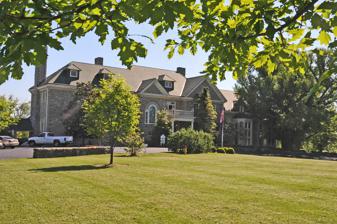
Building: Berry Mansion
Country: United States of America
Year built: 1900
Historic house in Kentucky, United States United States historic place George F. Berry House U.S. National Register of Historic Places Show map of Kentucky Show map of the United States Location 700 Louisville Rd., Frankfort, Kentucky Area 37 acres (15 ha) Built 1900 Architect Dodd, William J.; Cobb, Arthur, et al Architectural style Colonial Revival NRHP reference No. 02000915 Added to NRHP September 6, 2002 The Berry Mansion was built in Frankfort , Kentucky , in 1900 by George Franklin Berry.  It is located on a hill just west of downtown that overlooks the state capitol building. The 200-acre (0.81 km 2 ) estate surrounding the home was named "Juniper Hill" after the red cedar trees ( Juniperus virginiana ) located on the property. History This estate has had several names over the years.  The earliest was Monroe Hill, after Thomas Bell Monroe (1791–1865) who served in the following offices: Kentucky House of Representatives, Kentucky Secretary of State, U.S. District Attorney, and U.S. District Judge.  Before the Civil War, he built the first large house on this site, Montrose. The property became a campground for Union Army soldiers during the Civil War.  In 1863, a detachment of Confederate cavalrymen attacked an encampment of sick Union soldiers here.  Union cavalry troopers coming into Frankfort from Louisville arrived in time to rescue their beleaguered comrades.  Later the property was owned by a gentleman known as "Preacher Arnold."  It was from Preacher Arnold that George Franklin Berry and his wife Mary Stone Bush Berry purchased the property in 1899.  Along the drive to the main house is a watering "trough" that bears the initials "GFB 1899," noting the Berrys arrival and ownership of the estate. They called the 200-acre (0.81 km 2 ) estate Juniper Hill because of the many red cedar trees – Juniperus Virginiana – that grew here.  Mr. Berry was a prosperous executive in the Frankfort whisky distilling industry with W.A. Gaines & Company, makers of Old Crow and Hermitage bourbons.  The Berrys chose the Louisville architect William J. Dodd to design their new home.  The house is representative of the grand homes built by wealthy Kentuckians in that era – extravagant but grounded in traditional architectural and decorative styles.  The twenty-two-room mansion is built with stone quarried on the site.  The basement was blasted from solid rock. The architect, William J. Dodd (1862–1930) studied architecture in Chicago and worked in Louisville between 1884 and 1913.  Dodd held apprenticeships with various prominent architectural firms, including McKim, Meade, and White – a premiere Beaux Arts architectural firm, and notable Chicago architect William Le Baron Jenney.  While in partnership with Mason Maury, they designed the Kentucky Building for the 1893 Columbian Exposition in Chicago. Dodd's work was not limited to just buildings; he designed furnishings and other decorative arts for some of his works of architecture.  In the early 20th century Dodd was commissioned by Gates Pottery to design vases and other pots for the TECO line along with other famous architects Frank Lloyd Wright, Louis H. Sullivan, and Fernand Moreau.  These pieces designed by Dodd and the TECO line are highly prized by collectors of early 20th century decorative arts. Mr. and Mrs. Berry were married in 1878.  Mrs. Berry was Mary Stone Bush (1859–1950), daughter of Samuel Stone Bush and Cornelia Wheat Bush of Louisville, and a granddaughter of Judge Zachariah Wheat, a prominent judge in Kentucky. Mr. Bush was an attorney and Mrs. Cornelia Wheat Bush was the first woman to serve as State Librarian in Kentucky, from 1878 to 1880. Mr. Berry (1856–1938) was the son of Hiram Berry and Eleanor Berry.  Hiram Berry and his wife and children moved to Frankfort while George Franklin Berry was an infant. Hiram Berry partnered with W.A. Gaines and E.H. Taylor to form W.A. Gaines and Company , which was known for distilling Old Crow bourbon.  George F. Berry followed his father into the distilling industry. Mr. Berry retired and sold his interests in the bourbon industry in 1927.  He died in this house in 1938.  His wife, Mary Bush Berry, lived here until 1950.  At age 90, she declared she had lived long enough, withdrew to her upstairs bedroom, and died three weeks later.  Both are buried at the Frankfort Cemetery in a plot purchased at the time of Mrs. Bush's death in 1916. Paul Sawyier , an American impressionist painter , was commissioned by the Berry family to paint scenes the house and surrounding property.  He completed 11 paintings of the estate, 6 of which were retained by the family until one was sold to the Kentucky Division of Historic Properties in 2005. Berry, a bourbon whiskey executive at W.A. Gaines and Company , and his wife both died in the house, in 1938 and 1950 respectively.  Their niece, Cornelia Gordon Roberts, inherited the estate until the city of Frankfort acquired it in 1953.  The Commonwealth of Kentucky purchased the property in 1957 for a mere $50,000.  This included the mansion, carriage house, wash house and approximately 38 acres (150,000 m 2 ). The mansion was used as the State Library until 1982, when the State Libraries and Archives was built. Juniper Hill Park Most of the estate grounds, 194 acres (0.79 km 2 ), were converted into Juniper Hill Park in 1956.  The park contains a public golf course, playgrounds, volleyball and tennis courts, pavilion and picnic areas, and horseshoe pits.  There are also memorials to Desert Storm , World War II submarine , and Purple Heart veterans , as well as Kentucky's fallen firefighters . Design William J. Dodd , a prominent Louisville architect , designed the 22 room home in the Colonial Revival style.  The stones used in construction were blasted from the property and created the cellar. Interiors The home contains an elaborate library, with mahogany woodwork.  Also, a large parlor and dining room were used for entertaining. The original tapestries, purchased by Mr. Berry for the mansion, still remain in the mansion library today.  Portraits or Mr. and Mrs. Berry by Charles Snead Williams are hung within the mansion.  Some original pieces of furniture remain with the mansion today. One of the highlights of the house, the Music Room was built due to the Berrys passion for music.  This addition to the house in 1912 was also designed by architect William J. Dodd. With its magnificent pipe organ and ornately carved woodwork, the music room cost around $65,000 in 1912 – almost as much as the Kentucky Governor's Mansion (built a few years later.).  Family memoirs say two woodcarvers – one from Nuremberg, Germany – worked for two years on the oak paneling and Gothic style decorations. The Music Room featured furnishings with wood carvings to match the Gothic Revival elements of the room.  The pipe organ is from Hillgreen-Lane of Alliance, Ohio, and was said to have cost $10,000.  Non-operational at this time, estimates to restore the organ near $200,000 or more.  A Steinway grand piano, now in a private collection, also added to the elegance of this Music Room. Mr. Berry engaged Sidney Durst of the Cincinnati Conservatory of Music as his organ instructor.  Mr. Durst was featured in recitals and midnight dinner parties hosted in this room by the Berrys.  Kentucky's social elite attended, dressed in formal finery and were treated to elaborate meals. The alcove windows featured full-length crimson red brocade draperies with red silk cording, and the hardwood floors were covered with more imported rugs and a full tiger skin.  Furniture in the room was arranged as "sitting areas" – making the room less formal and more "conversational." Images of juniper trees are incorporated into the light sconces and leaded-glass windows. Exterior The servants' quarters were located in the attic and the "wash house," a laundry structure disconnected from the main house but connected by a covered walkway.  The Carriage House sits nearby and provided room for horses , carriages and later automobiles .  The home also boasts a veranda , garden and gazebo .  Original stone columns are located on the driveway and bear the inscription "Juniper Hill". Today The "George F. Berry House," as it is sometimes known, was listed on the National Register of Historic Places by the United States Department of the Interior . The first floor of the mansion is available for guided tours, conferences, receptions and other public events. The second floor currently houses offices for the Kentucky Division of Historic Properties and the Office of the Inspector General for the Kentucky Transportation Cabinet and is not open to the public. References